Mössingen

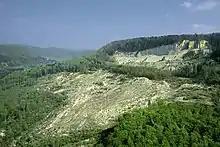
Mössingen Landslide

On 12 April 1983, after persistent rains, the largest landslide in Baden-Württemberg took place in the Mössingen district at the "Hirschkopf" (stag head)) due to the layered conditions of different rocks of the edge of the Alb (Albtrauf). Hard limes are stored here on plastic marls and clays. Furthermore, rock material is continually transported away by natural erosion, so it must come inevitably sooner or later to such a slide. On 12 May 2006, this area was included to the list of National Geotops.